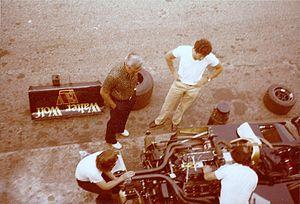
Walter Wolf, né le 5 octobre 1939 à Graz en Autriche, est un entrepreneur canadien et le fondateur de l'écurie de Formule 1 Walter Wolf Racing.